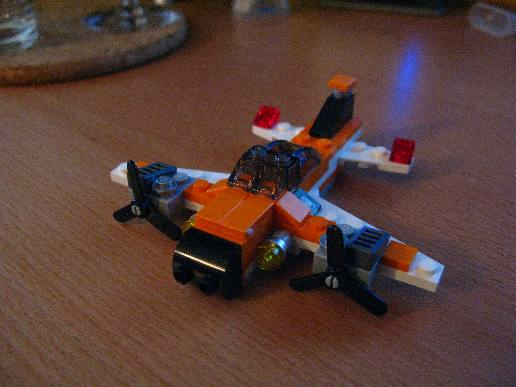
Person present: No